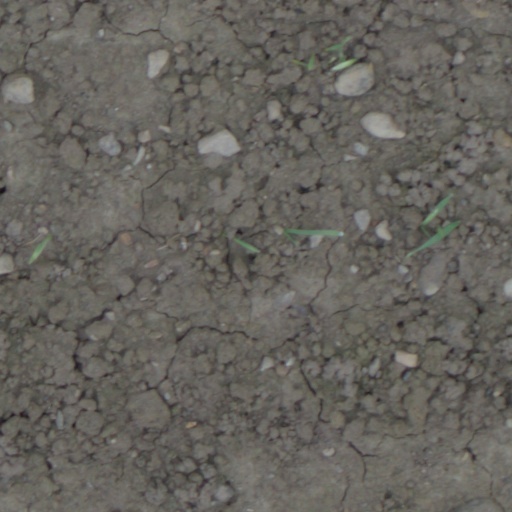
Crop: wheat